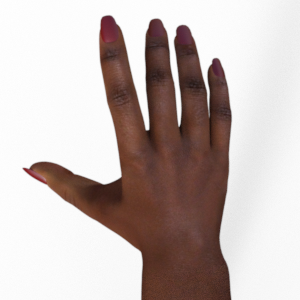
Label: paper